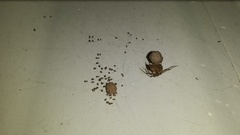
Species: Parasteatoda_tepidariorum